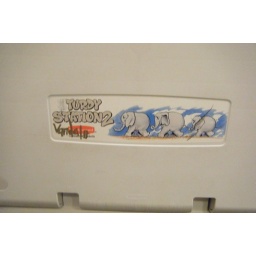
changing table in world financial center ladies bathroom